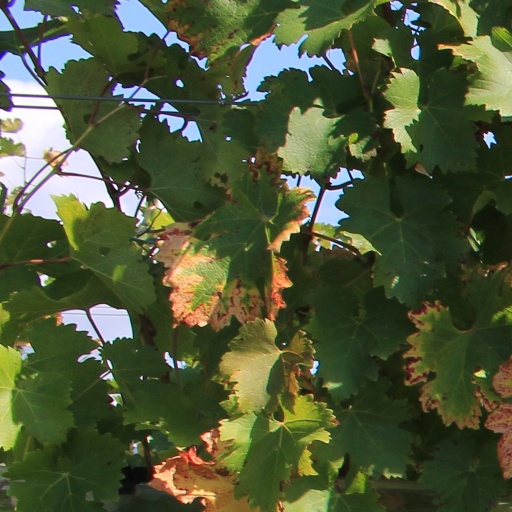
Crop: grape